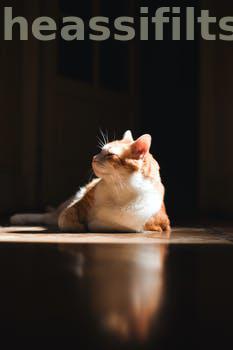
Label: Watermark